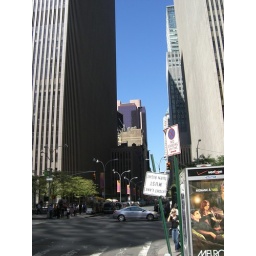
Sign must be for the invisible cars driving upside down on the invisible road some 5 meters above the visible road ;)